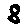
Label: 8